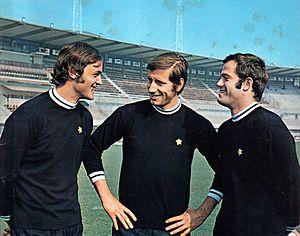
La saison 1971-1972 de la Juventus Football Club est la soixante-neuvième de l'histoire du club, créé soixante-quinze ans plus tôt en 1897.